Vehicle registration plates of Australia

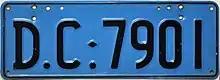
Diplomatic Corps number plate from the Ambassador of Greece in the current colour scheme.

Diplomatic plates are issued to foreign diplomats by the Government of the Australian Capital Territory. They would formerly grant diplomatic immunity to the vehicle and driver from all traffic laws, speed limits, parking infringements and tolls in all reasonable course of duty by a diplomatic officer, in compliance with international treaty, but this is no longer the case. They follow the format of "DC nnnn", "DCnnnnn", "DX nnnn" or "DXnnnnn", where the first two or three numbers are the code for the home country of the diplomat, and have black text on a powder blue background. DC plates are issued to members of the diplomatic corps, whereas DX plates are issued to persons who are attached to diplomatic missions but are not themselves diplomats, e.g. household staff.